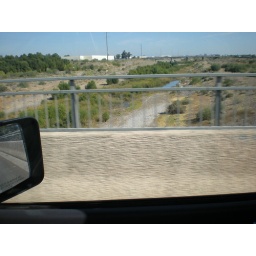
Crossing the bridge over the river bottom